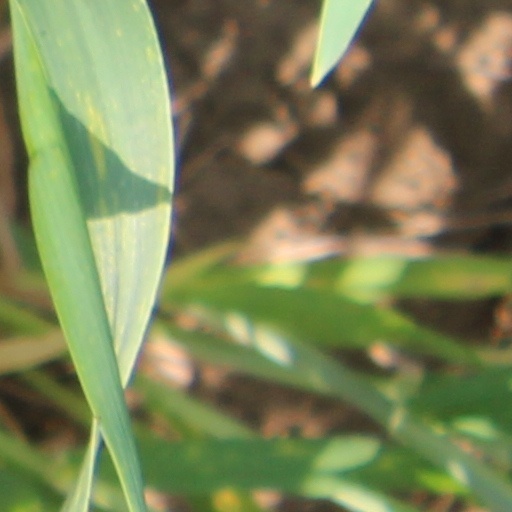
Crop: wheat